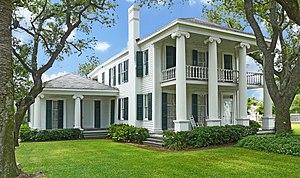
Michel B. Menard était un aventurier et homme d'affaires américain d'origine canadienne, co-fondateur de la ville de Galveston.